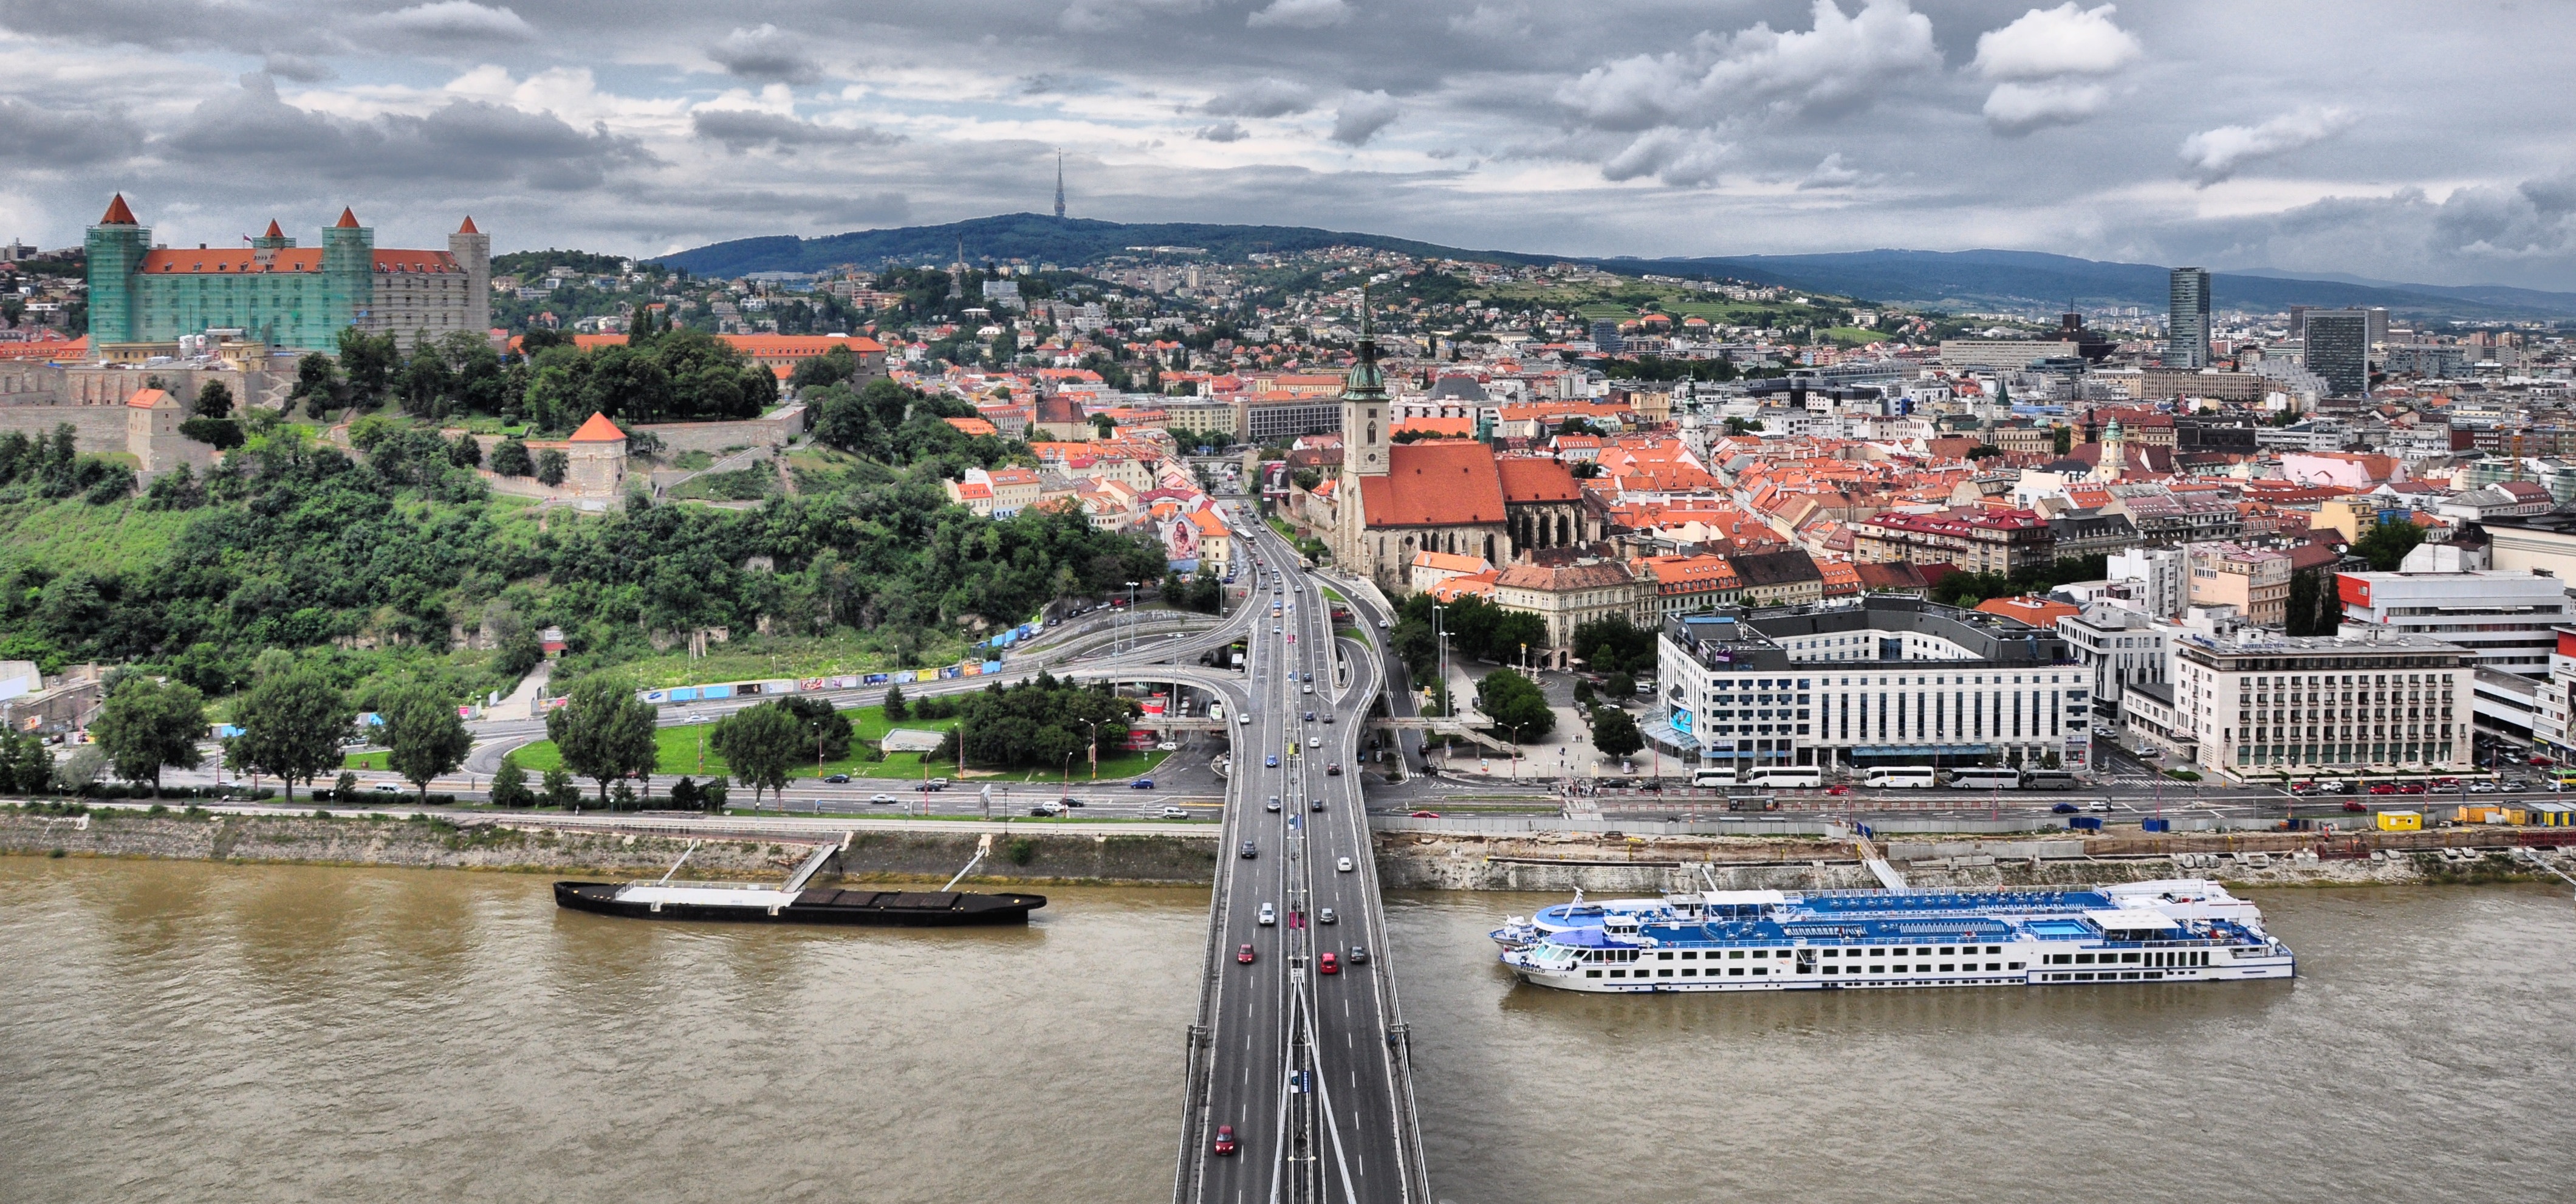
landscape, dock, architecture, town, old, city, river, cityscape, panorama, travel, europe, vehicle, journey, castle, harbor, marina, port, historic, tourism, waterway, capital, fortress, danube, european, historical, bratislava, slovakia, aerial photography, slovak